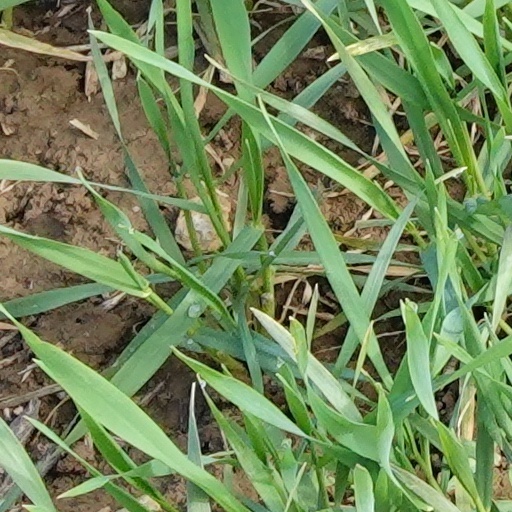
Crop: wheat